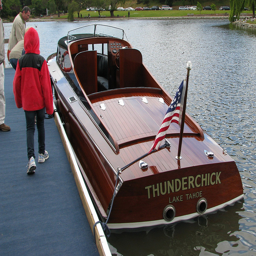
A kid walking on a pier next to a boat in the water.
A boat next to a dock in the lake
A child in a red coat walking towards a red boat.
Some people are standing on a dock by a boat.
some people getting ready to board a  boat